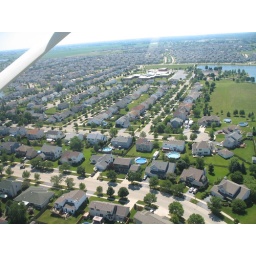
living in Bolingbrook might not be bad if we had a house with a plane hangar and a pool.